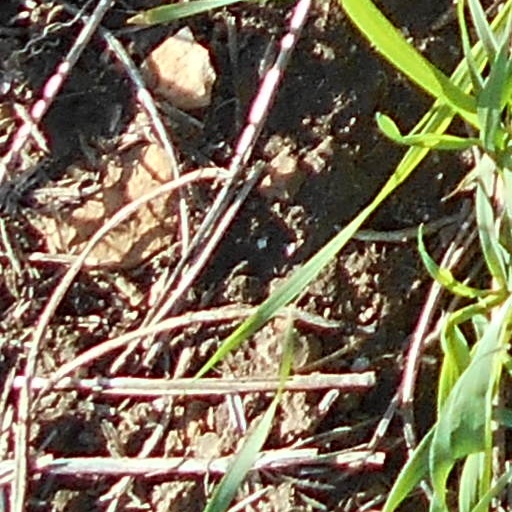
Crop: wheat